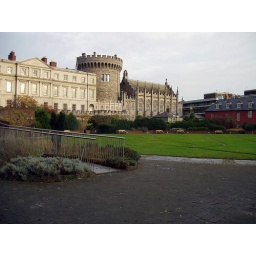
The tower from the other direction at the green within the castle.